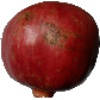
Label: Pomegranate 1